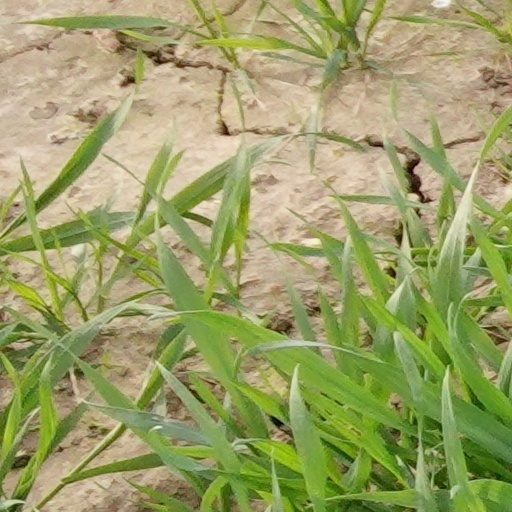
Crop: wheat